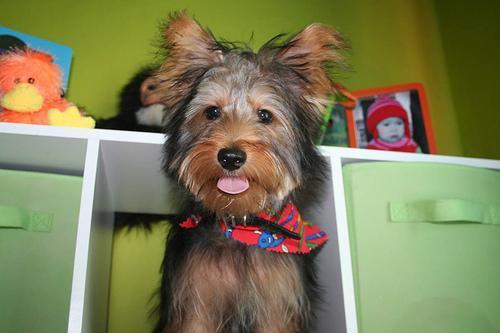
silky_terrier